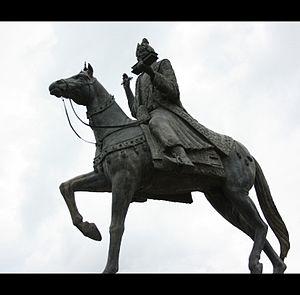
Songtsen Gampo, 33ᵉ souverain de la dynastie Yarlung, fut avec Trisong Detsen et Tri Ralpachen l'un des « trois rois religieux » du Tibet.